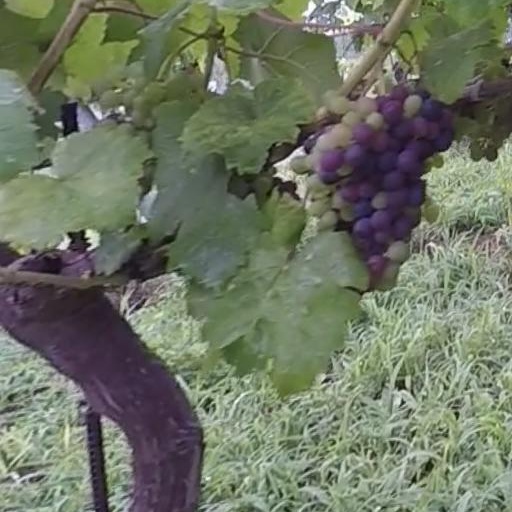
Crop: grape